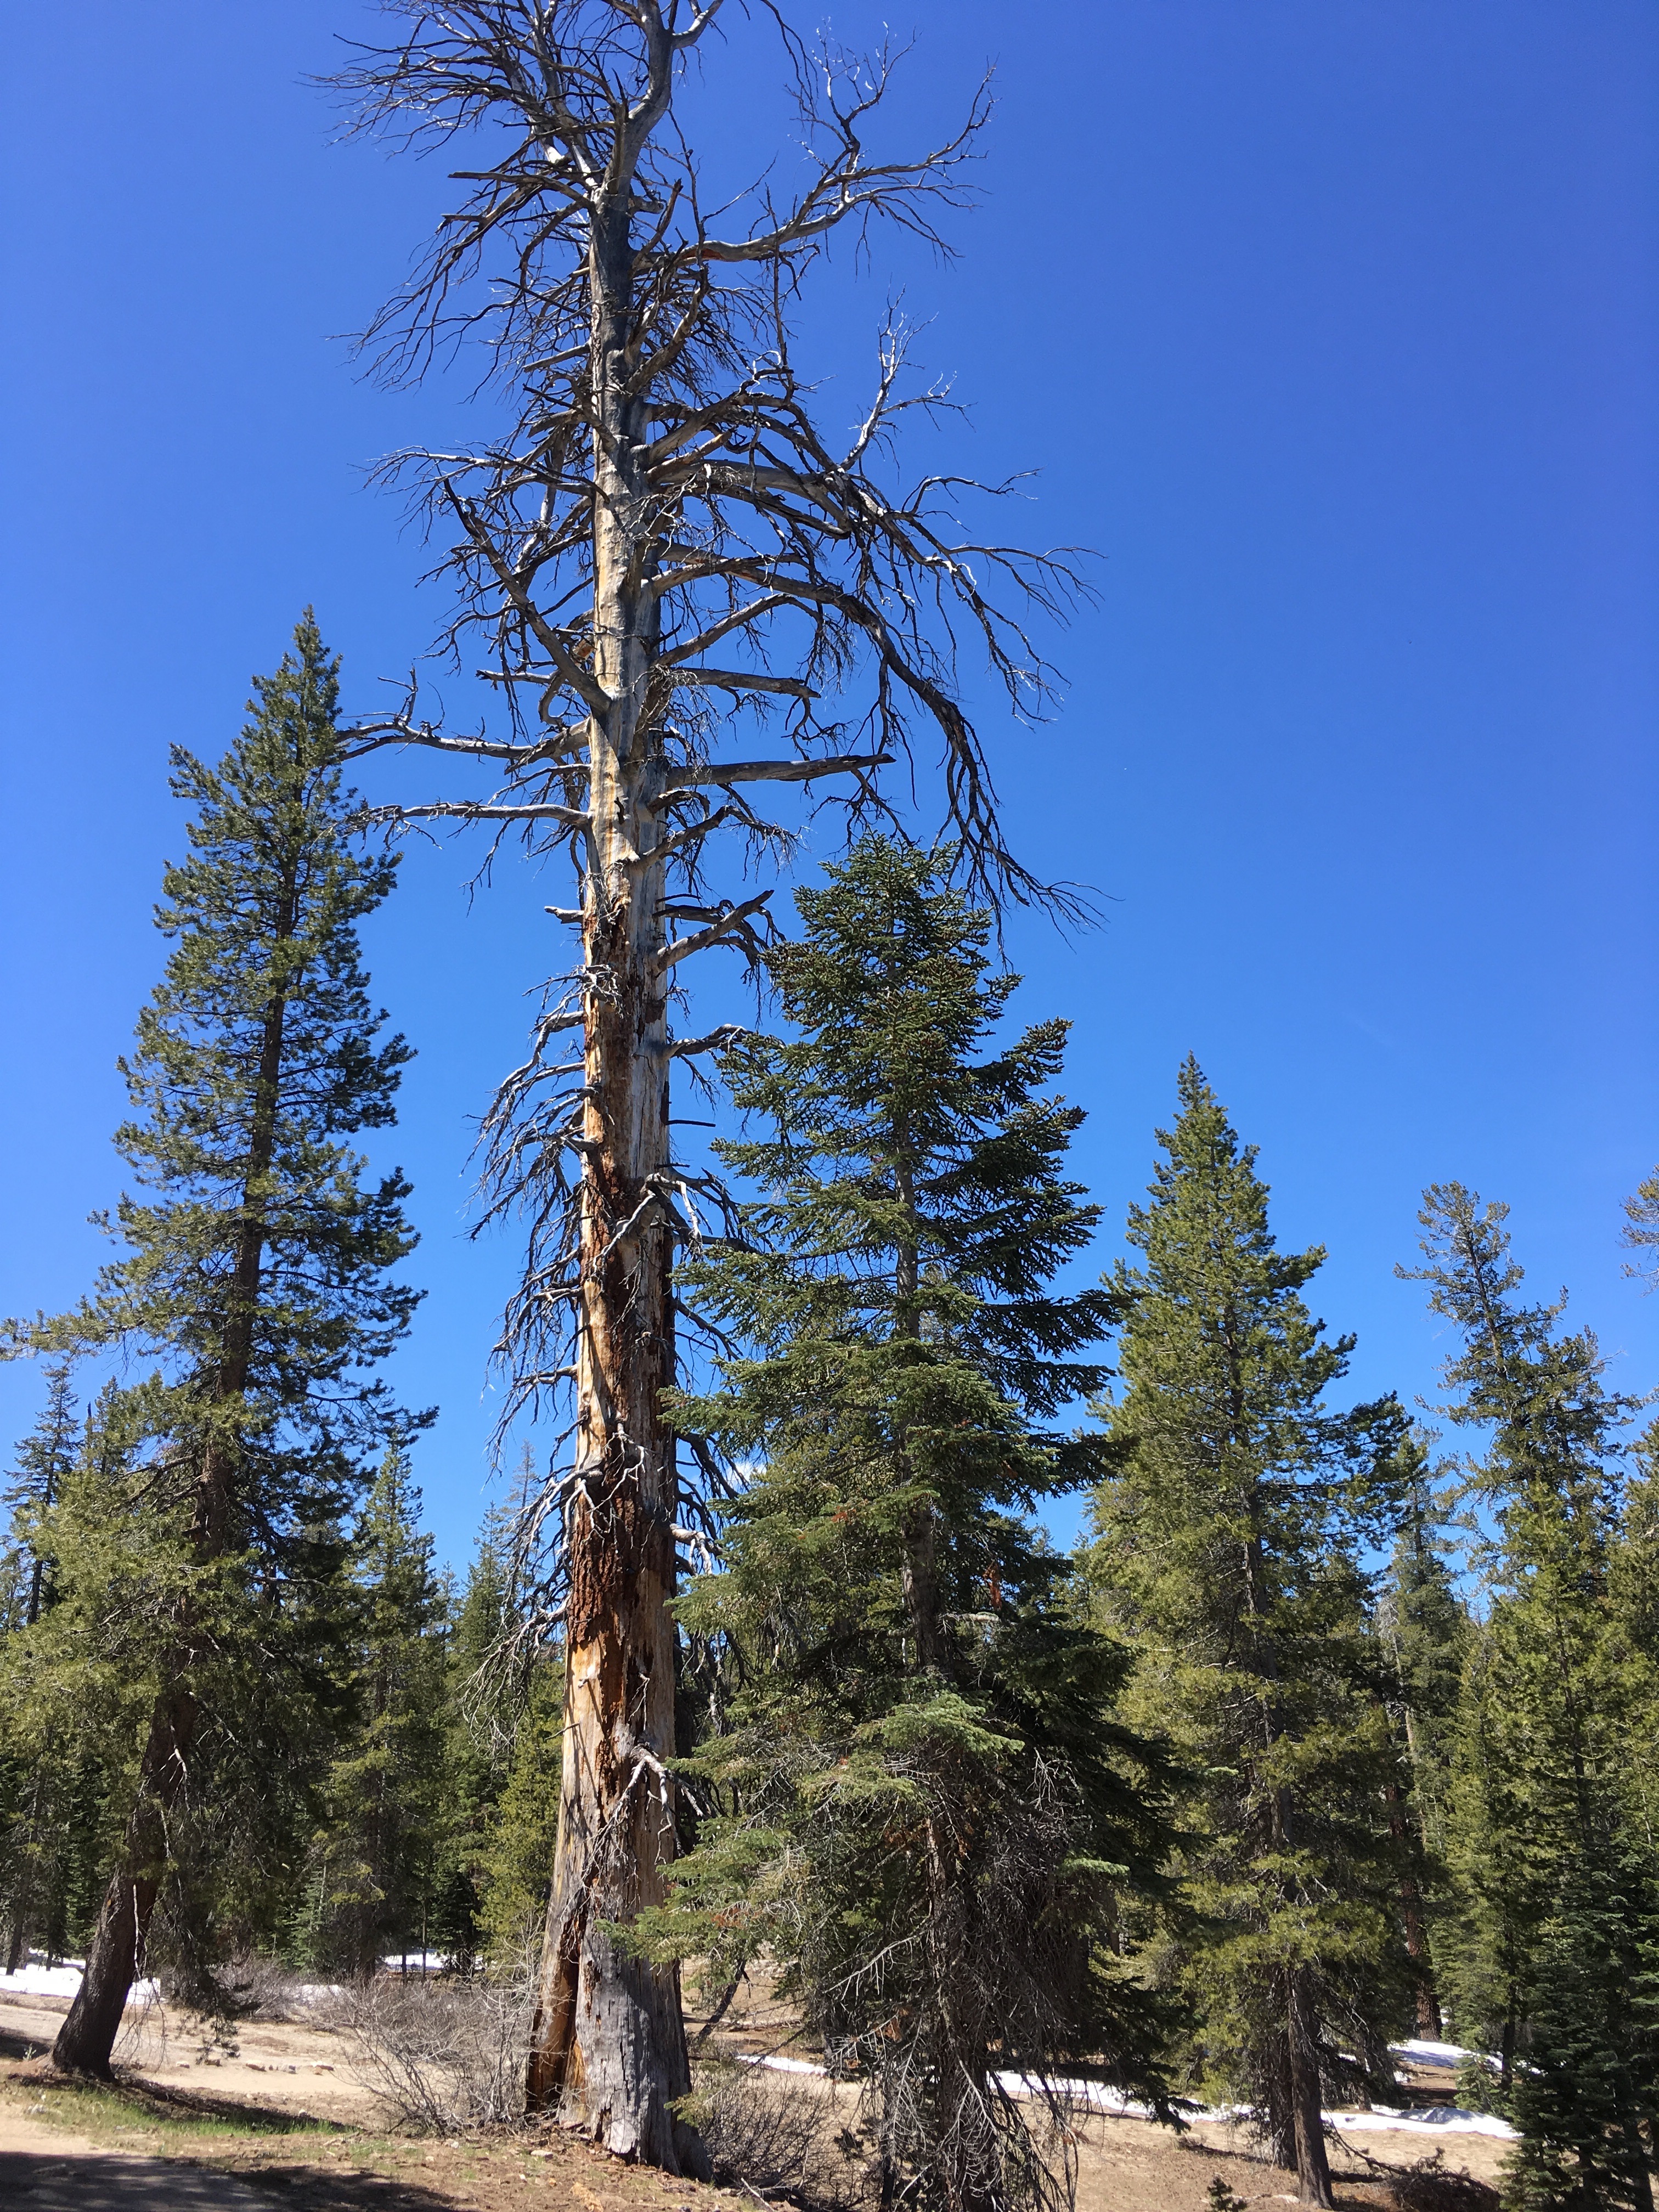
tree, forest, wilderness, branch, mountain, plant, trail, fir, ridge, conifer, spruce, woodland, habitat, yosemitenationalpark, larch, ecosystem, ponderosapine, glacierpointroad, ponderosapinus, biome, pine family, natural environment, woody plant, temperate broadleaf and mixed forest, temperate coniferous forest, land plant